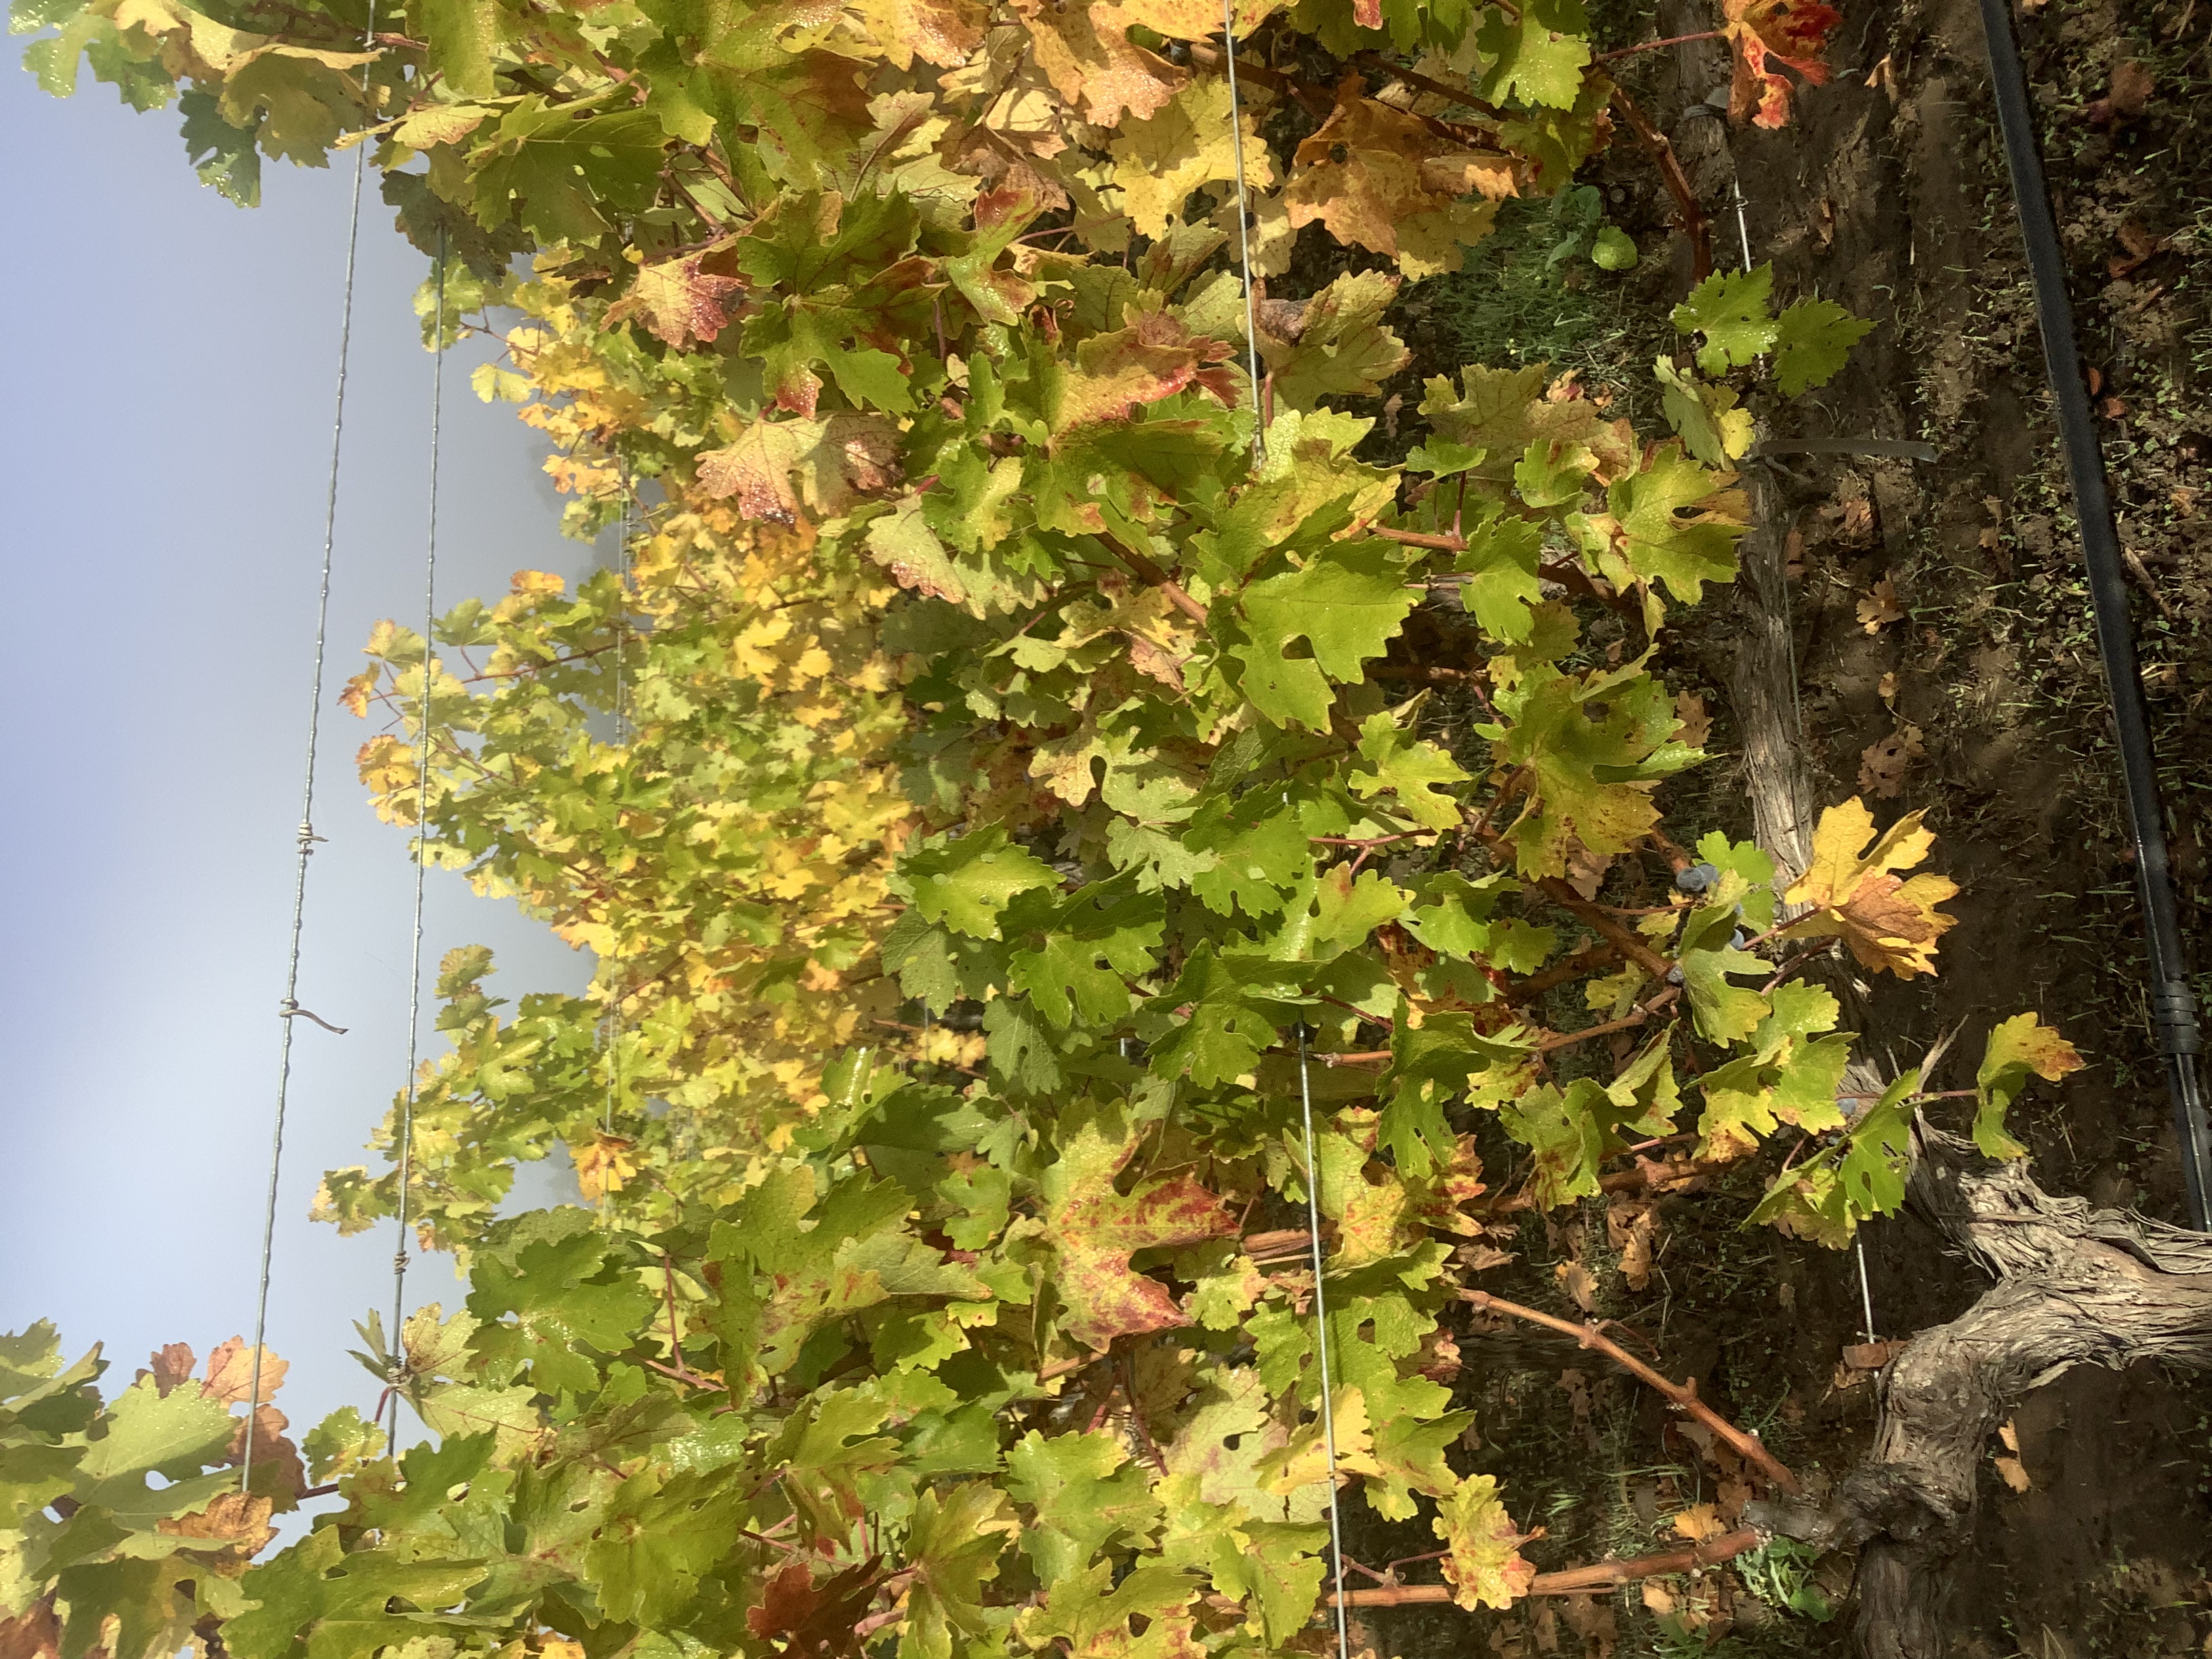
Label: Red Blotch